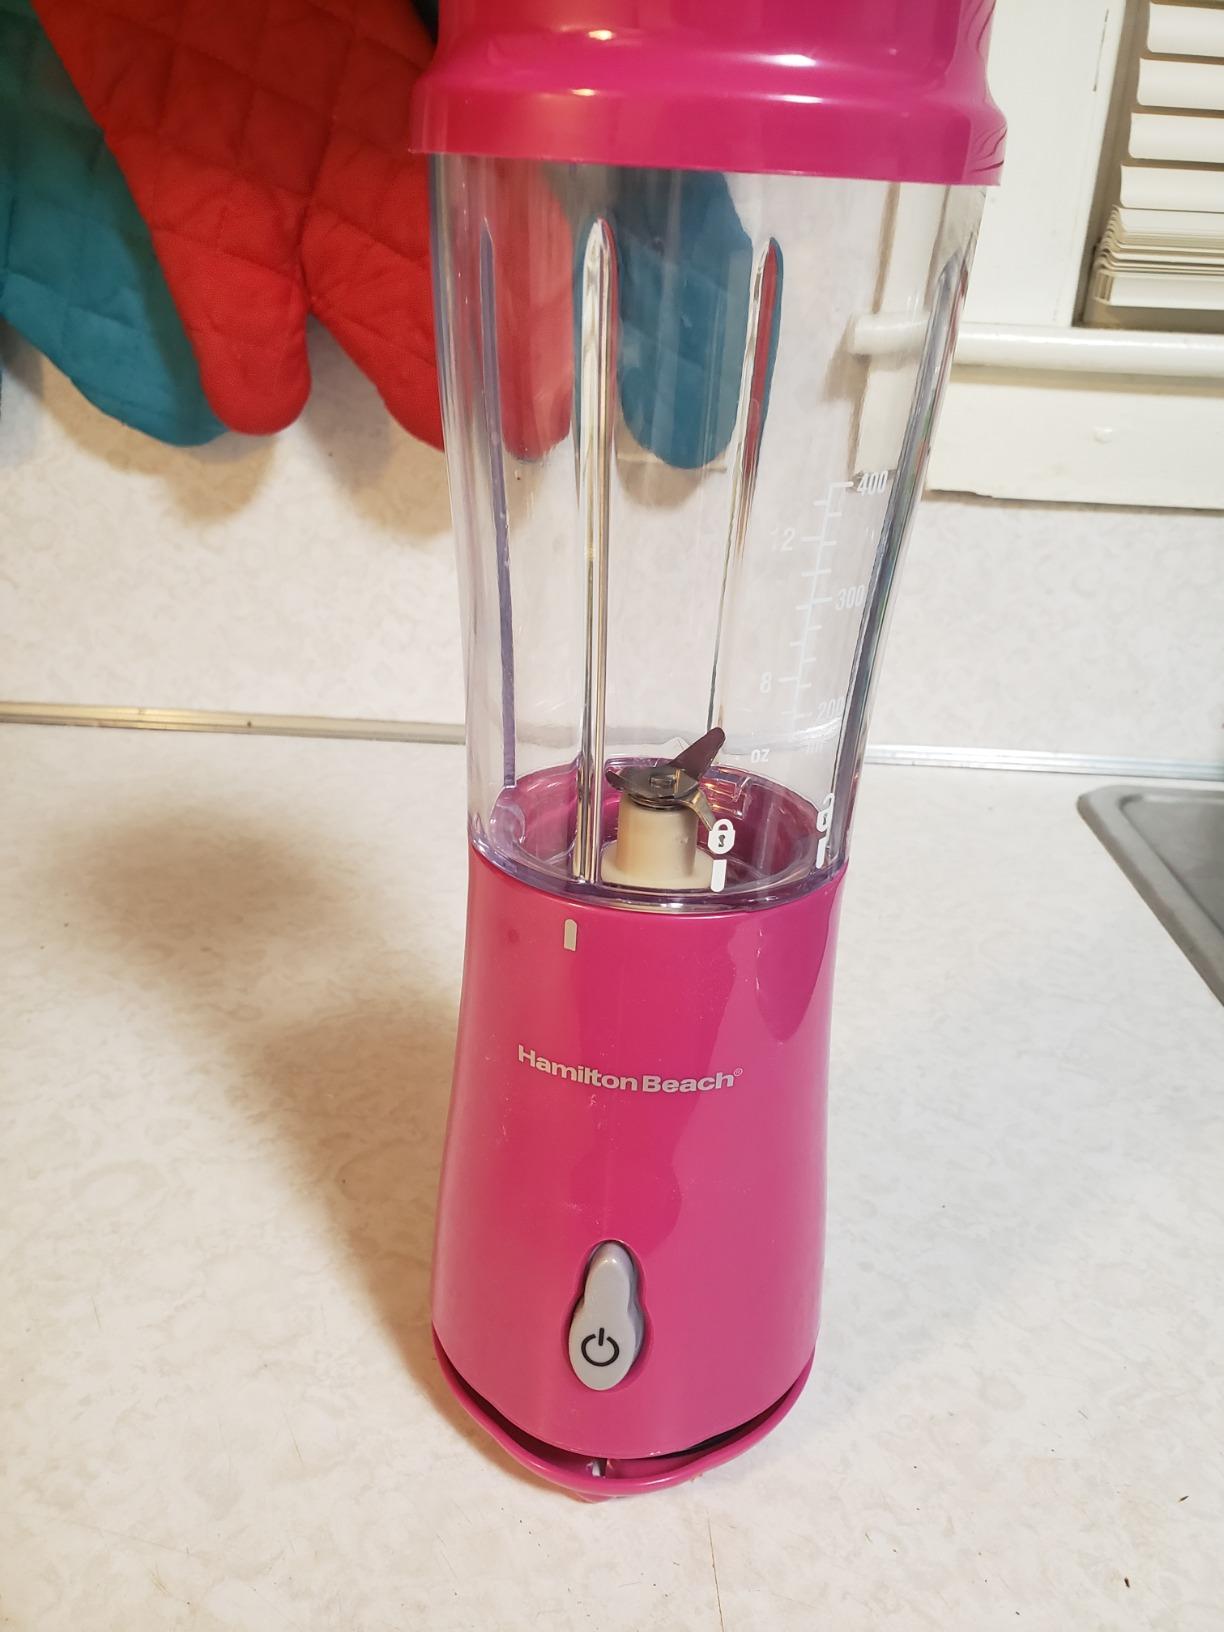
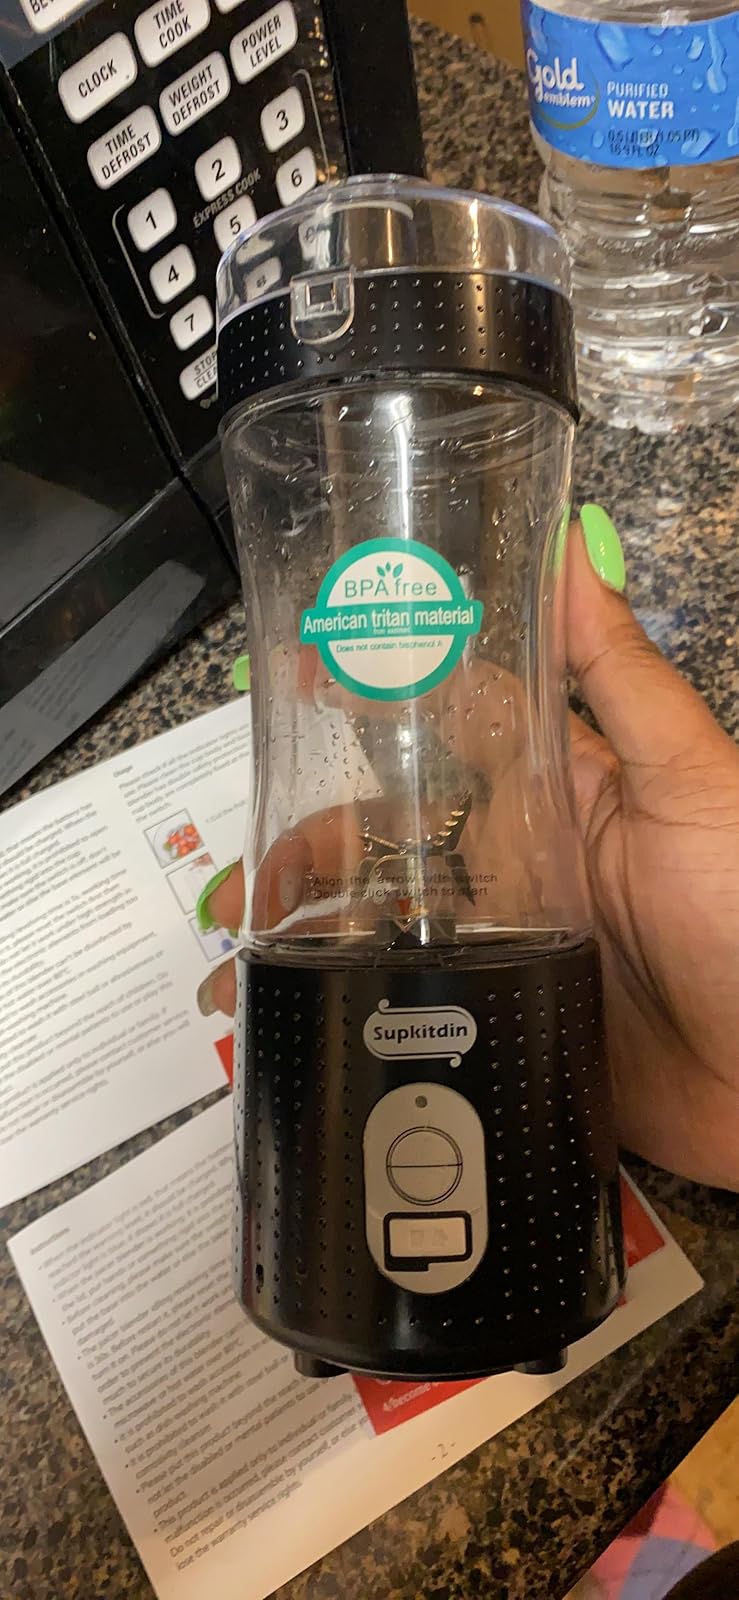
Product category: items_blender
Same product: no